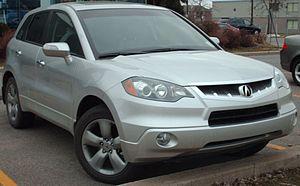
L'Acura RDX est un SUV compact du constructeur automobile japonais Acura lancé en août 2006. Il a été présenté pour la première fois lors du Salon de New York en avril 2006; et est étroitement dérivé du concept-car RD-X, qui a été présenté à Détroit en janvier 2005. Le RDX a subi un restylage fin 2009 pour le millésime 2010.